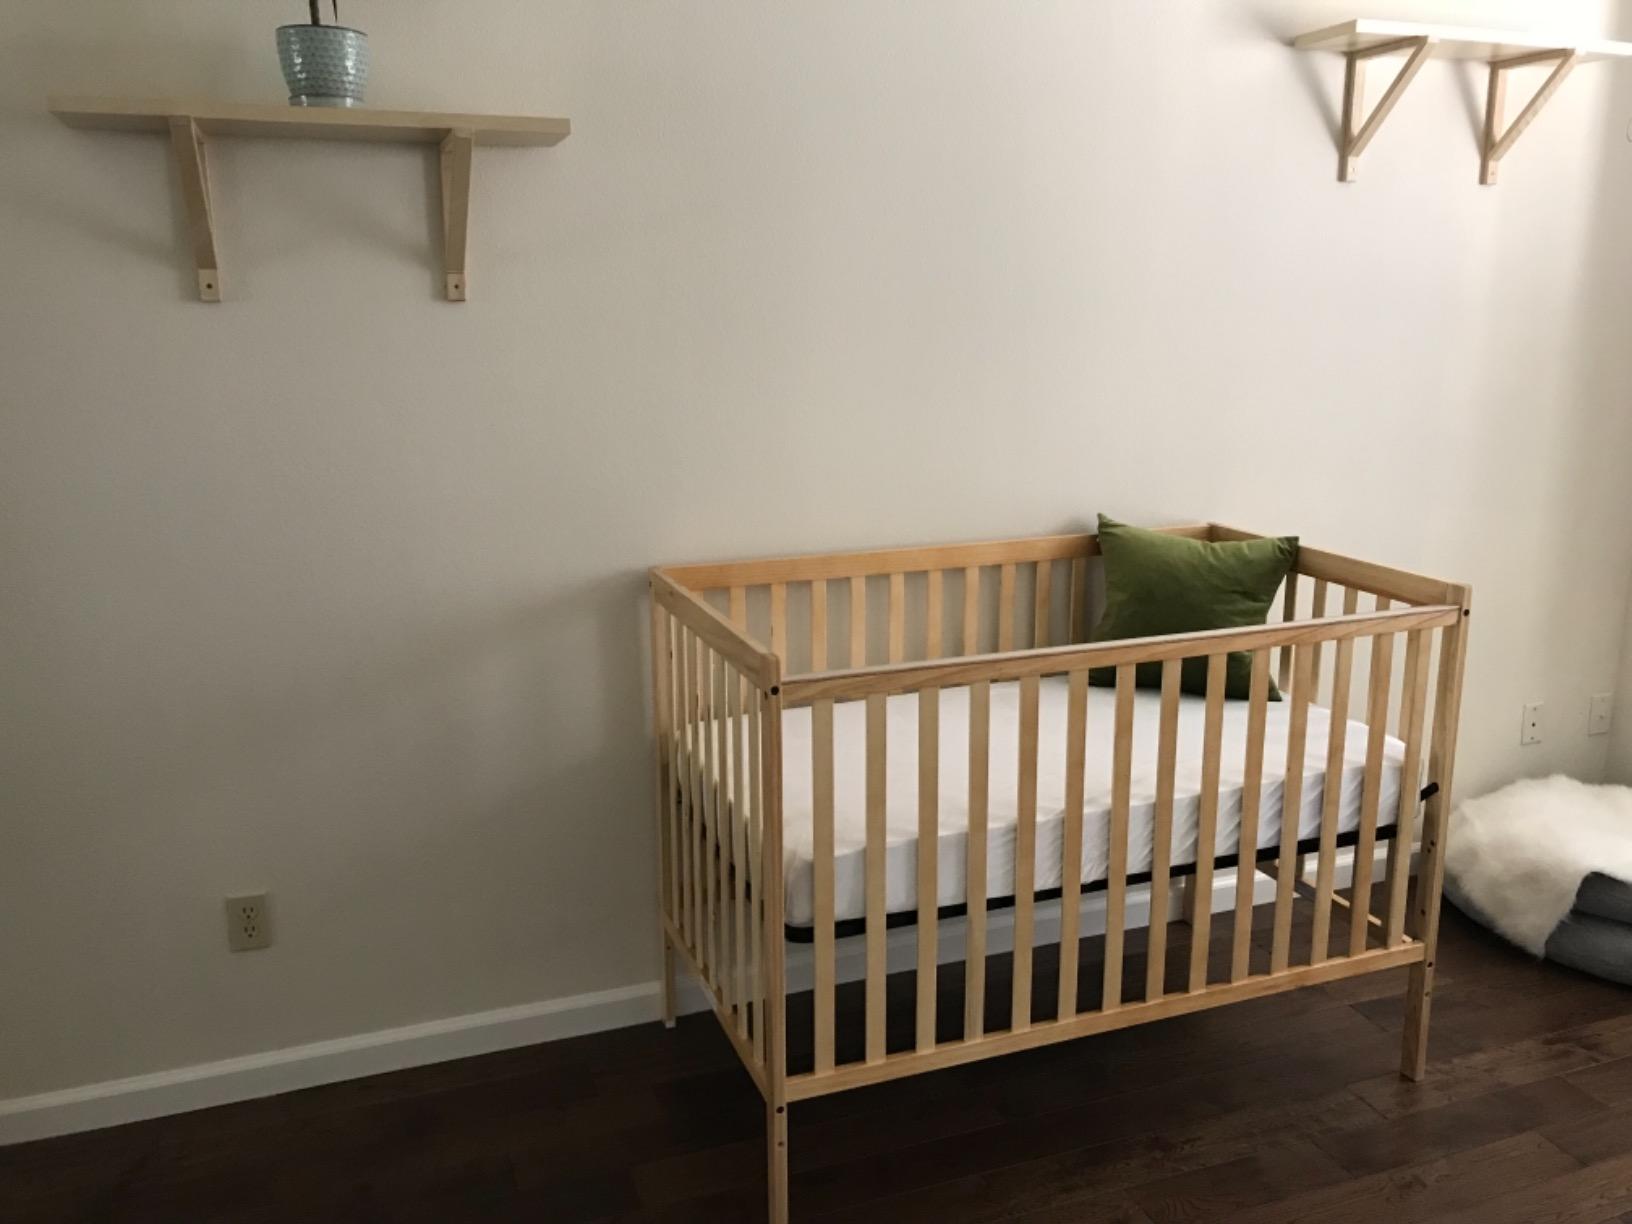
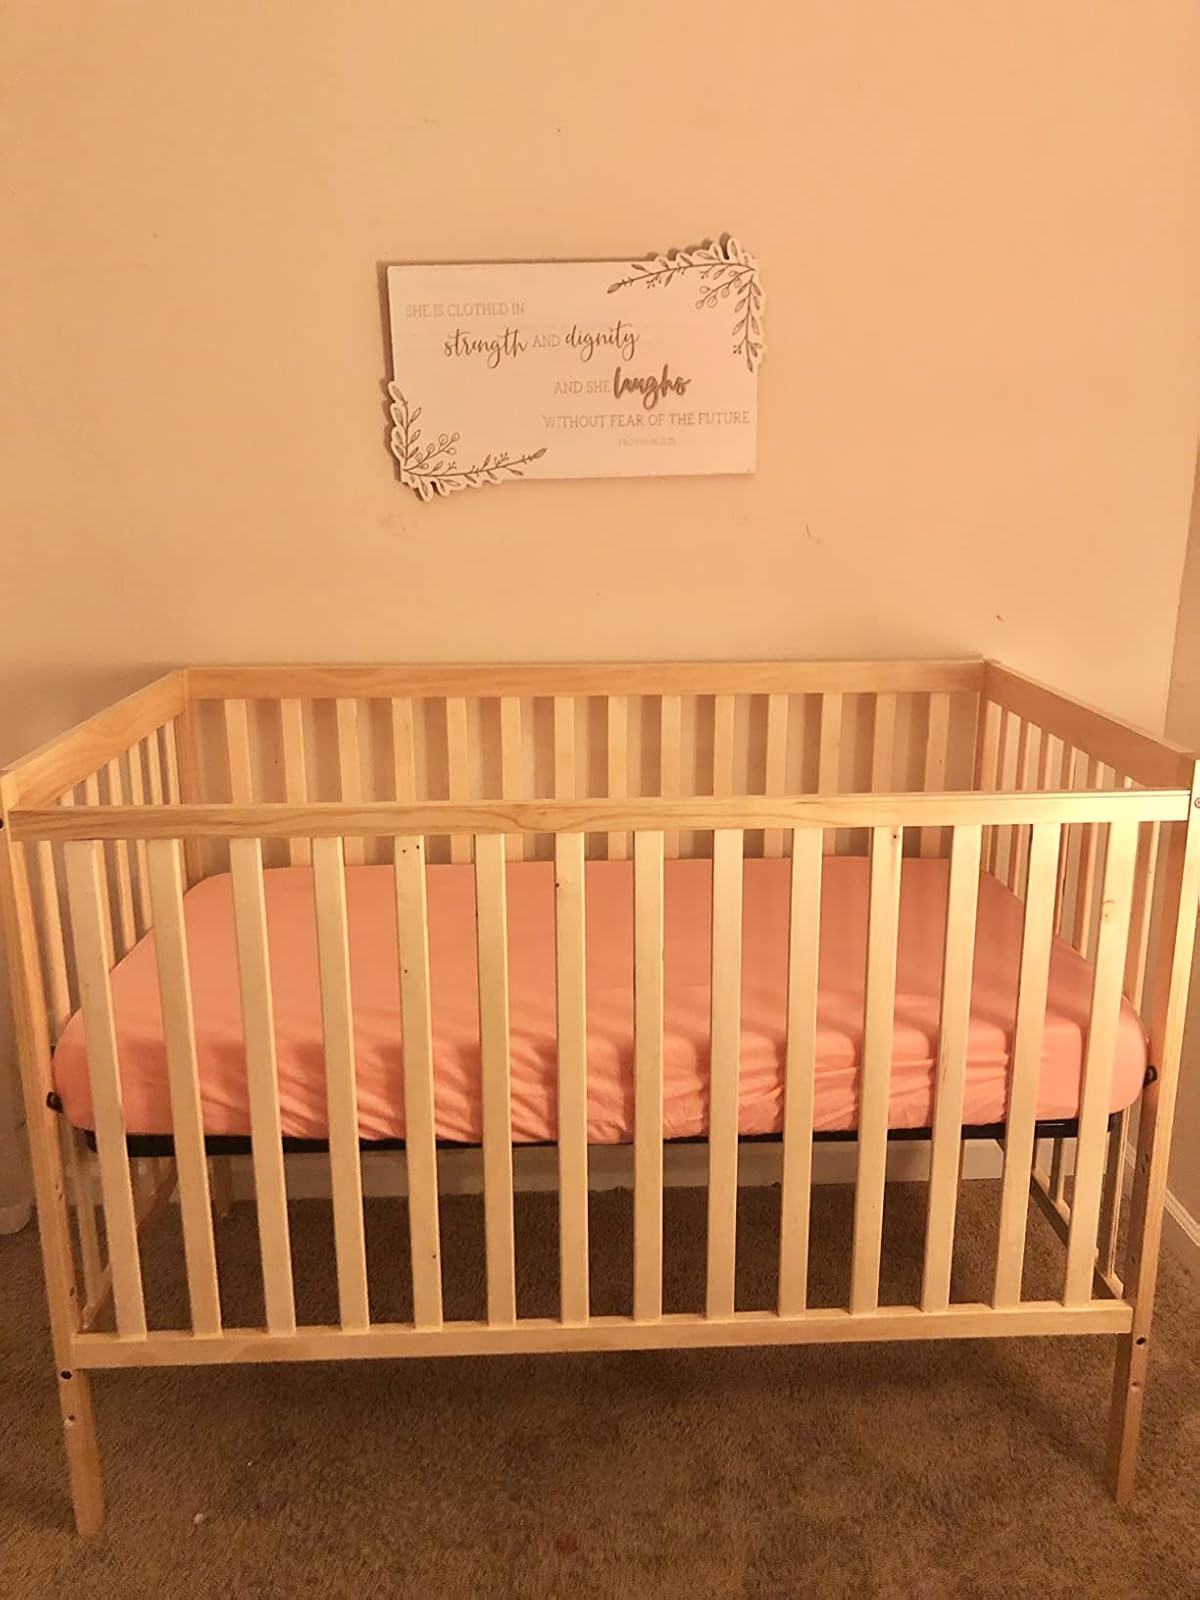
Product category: products_crib
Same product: yes